Laguna Canyon Project

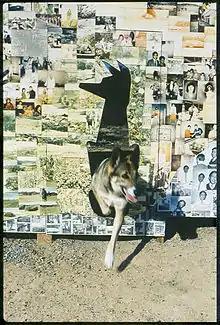
Coyote Door at The Tell

By 1987, core samples were being taken for Southern California's first toll road, which would bisect Laguna Canyon, and maps were being drawn for the 3,200-unit Laguna Laurel housing development, which the road would serve. Construction for both was scheduled to begin in 1989. In response to these expected developments, Burchfield and Chamberlain began extensive lobbying to execute their next phase, which was to build a giant photographic mural in the canyon, directly in the path of the toll road, and across the highway from the proposed new city.